Kirarin Revolution

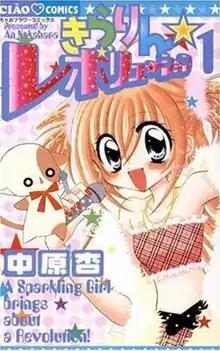
Cover of the first volume of "Kirarin Revolution" featuring Na-san (left) and Kirari (right)

is a Japanese manga series by An Nakahara. The series ran in the "shōjo" manga magazine "Ciao" from March 2004 to June 2009, with side stories running in "Pucchigumi" in 2006. The manga has sold a cumulative total of over 10 million copies. It was awarded Best Children's Manga at the 2006 Shogakukan Manga Awards.